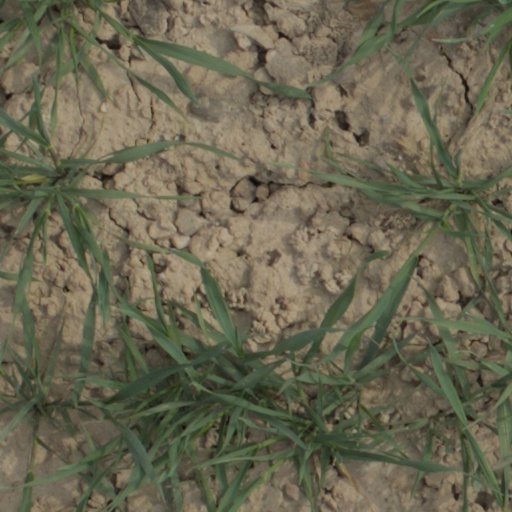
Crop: wheat